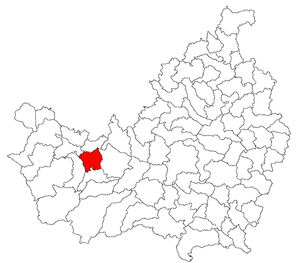
Mănăstireni est une commune de Transylvanie, en Roumanie, dans le județ de Cluj. Elle est composée des villages Mănăstireni, Ardeova, Bedeciu, Bica, Dretea, Mănășturu Românesc.